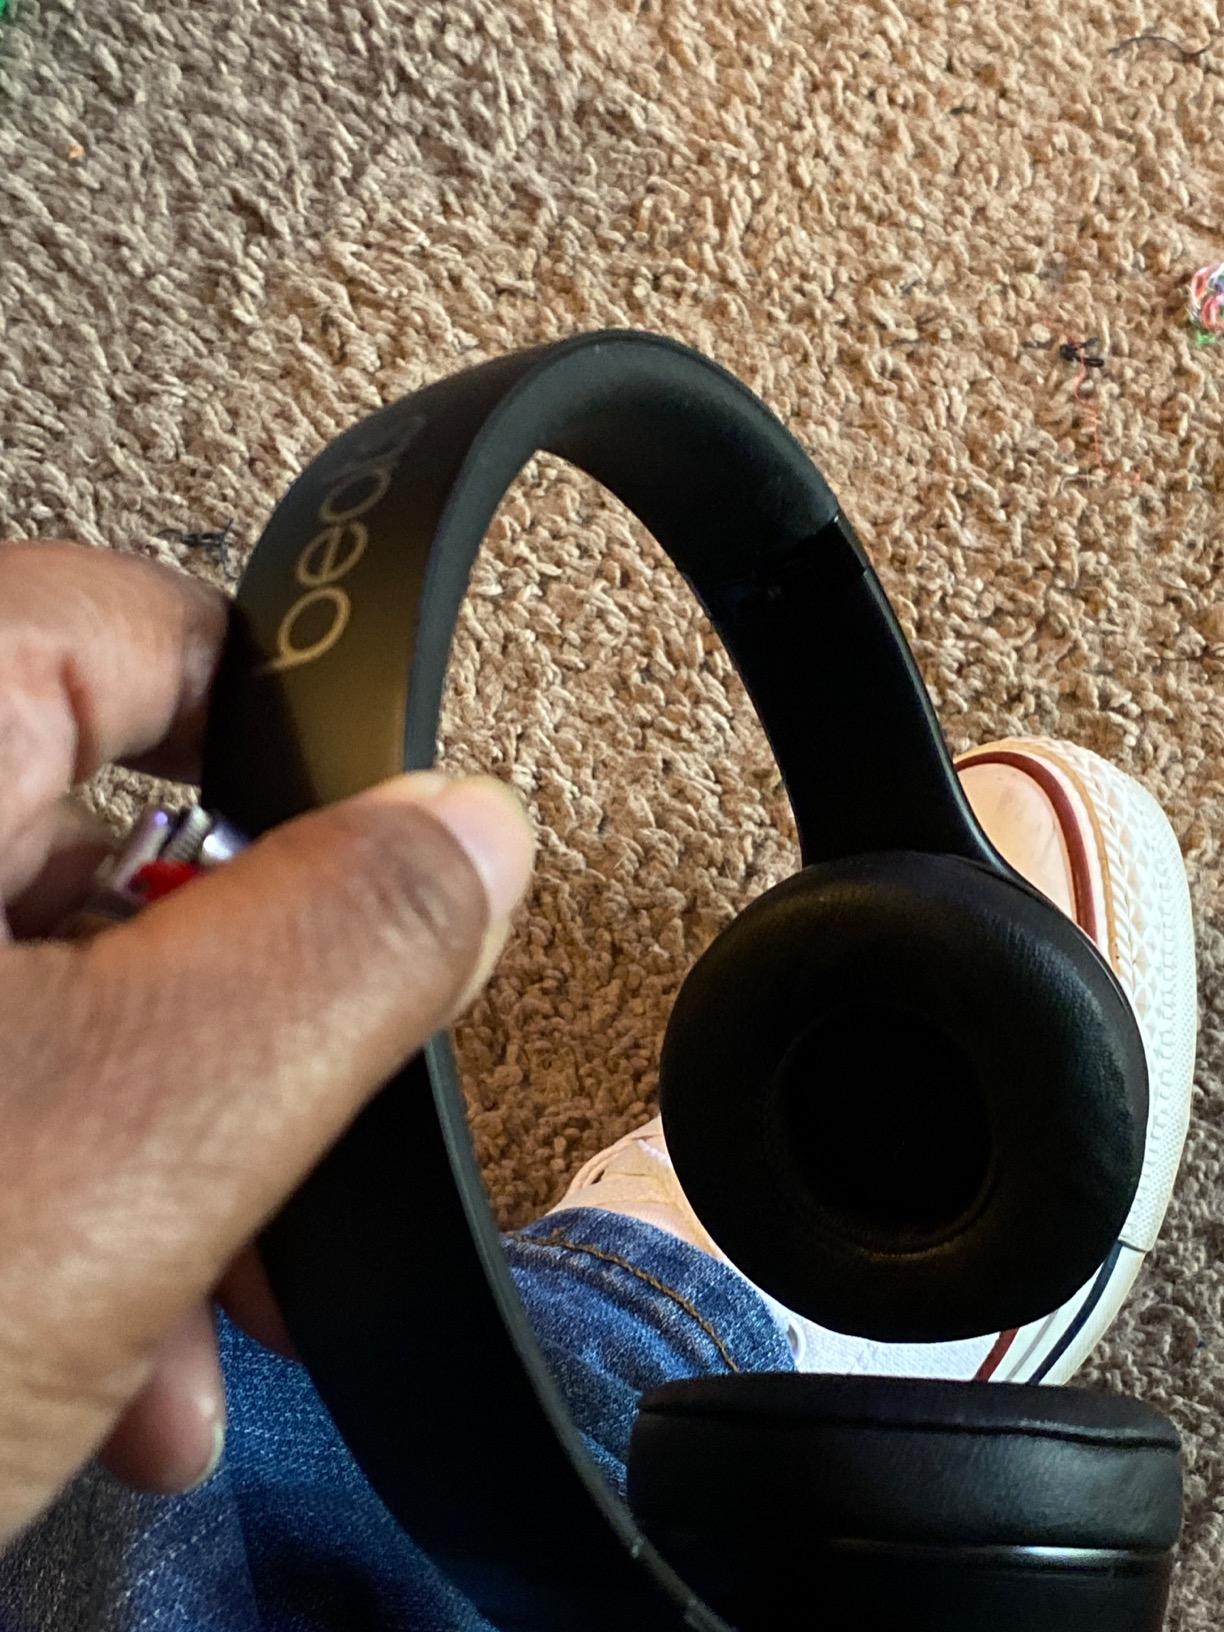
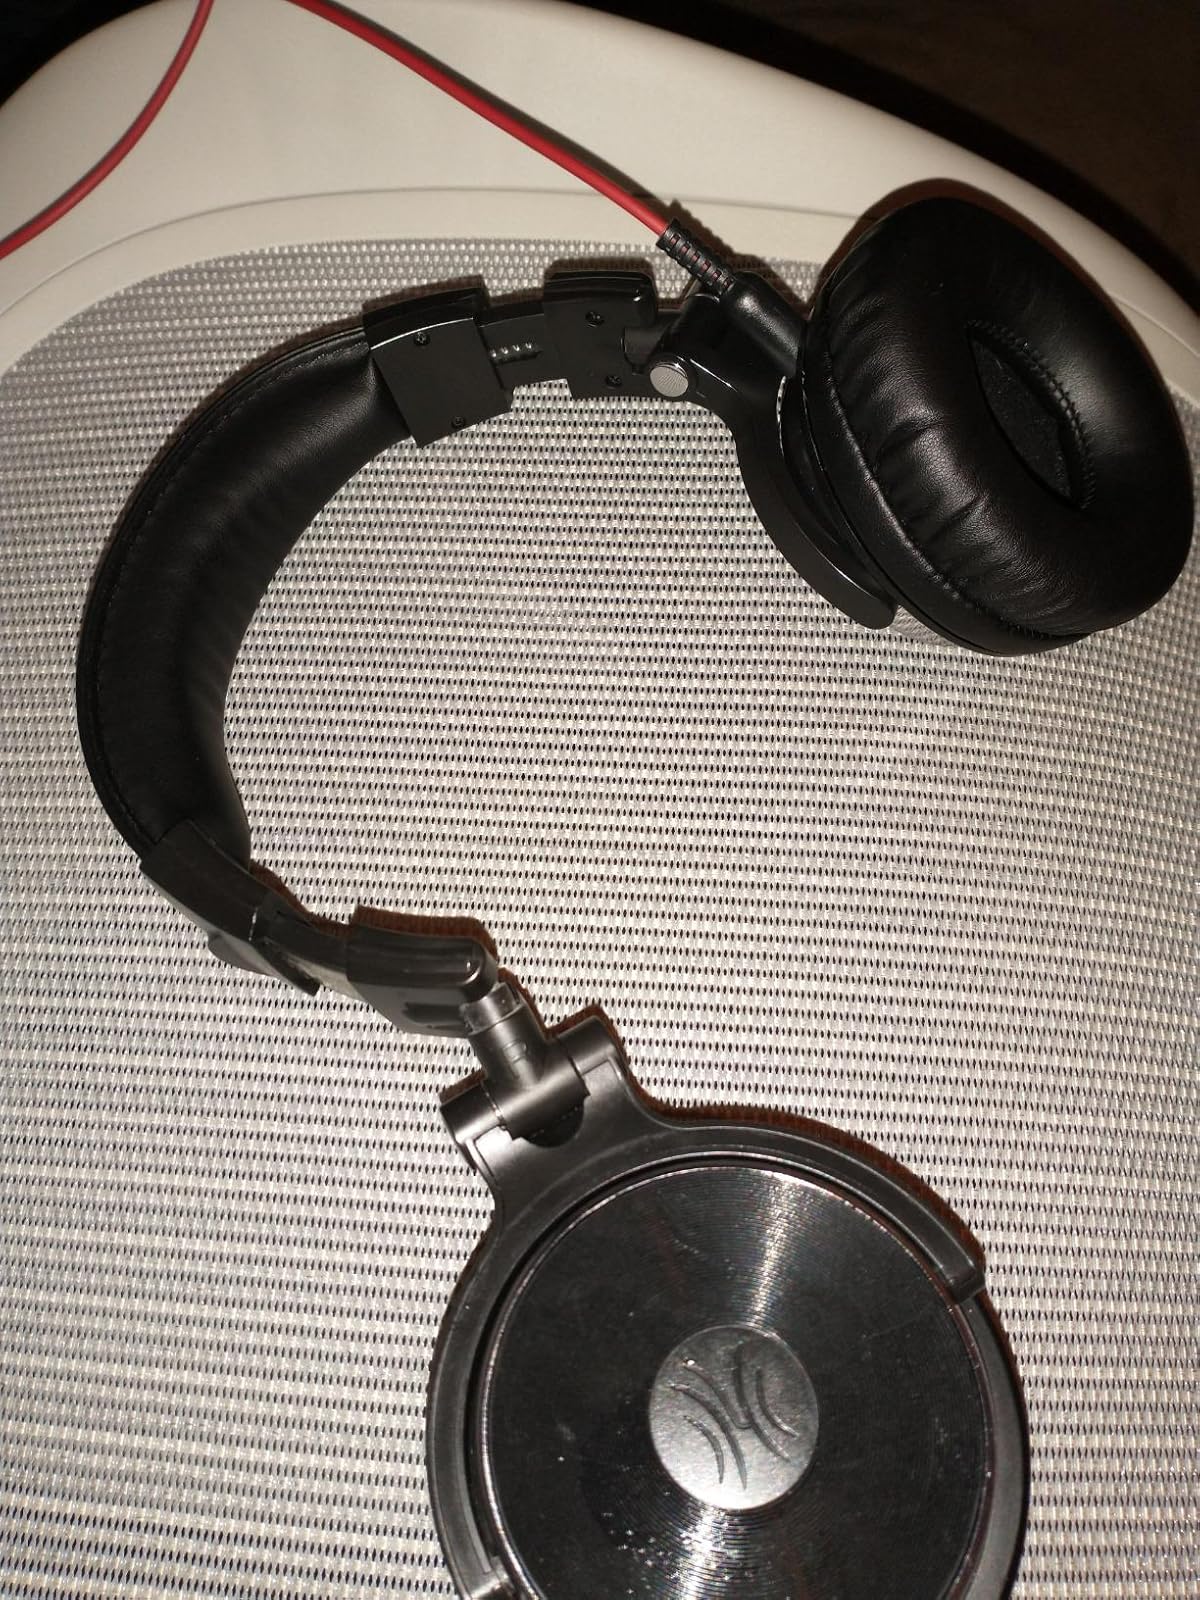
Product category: headphones
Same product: no